Xu Yingkui

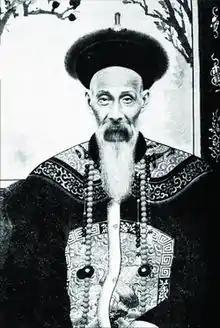
Xu Yingkui

First-rank court official Xu Yingkui (1830–1903), courtesy names Jun'an (筠庵) and Changde (昌德), was a 19th-century Qing dynasty politician who served as Viceroy of Min-Zhe, Governor of Fuzhou and General of Fujian from 1898 to 1903. He was one of the two Chinese representatives who signed the Convention for the Extension of Hong Kong Territory, the other being Li Hongzhang. During Kang Youwei's Hundred Days' Reform, Xu opposed the reform and personally filed a complaint against Kang's conduct and political orientations.